Yaktak

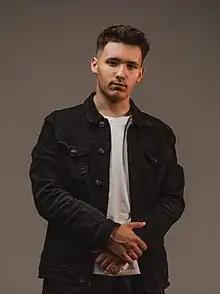
Karpuk in 2022

Yaroslav Mykolaiovych Karpuk (born 4 May 2005), known professionally as Yaktak (stylized in all caps), is a Ukrainian singer and songwriter of pop and hip-hop.